Royal Quest

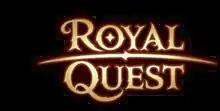

Royal Quest Online (previously known as "Royal Quest") is a 2012 free-to-play massively multiplayer online role-playing game (MMORPG) for Windows, originally developed by Katauri Interactive and published by 1C.